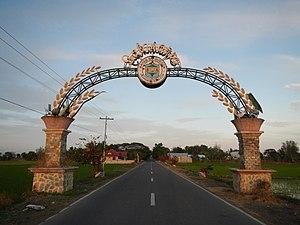
Quezon est une municipalité de la province de Nueva Ecija, aux Philippines.